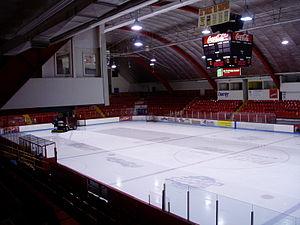
Le Colisée de Laval est un complexe sportif situé à Laval. Il fut construit par les Frères maristes en 1954 dans le quartier Saint-Vincent-de-Paul près du Collège Laval.